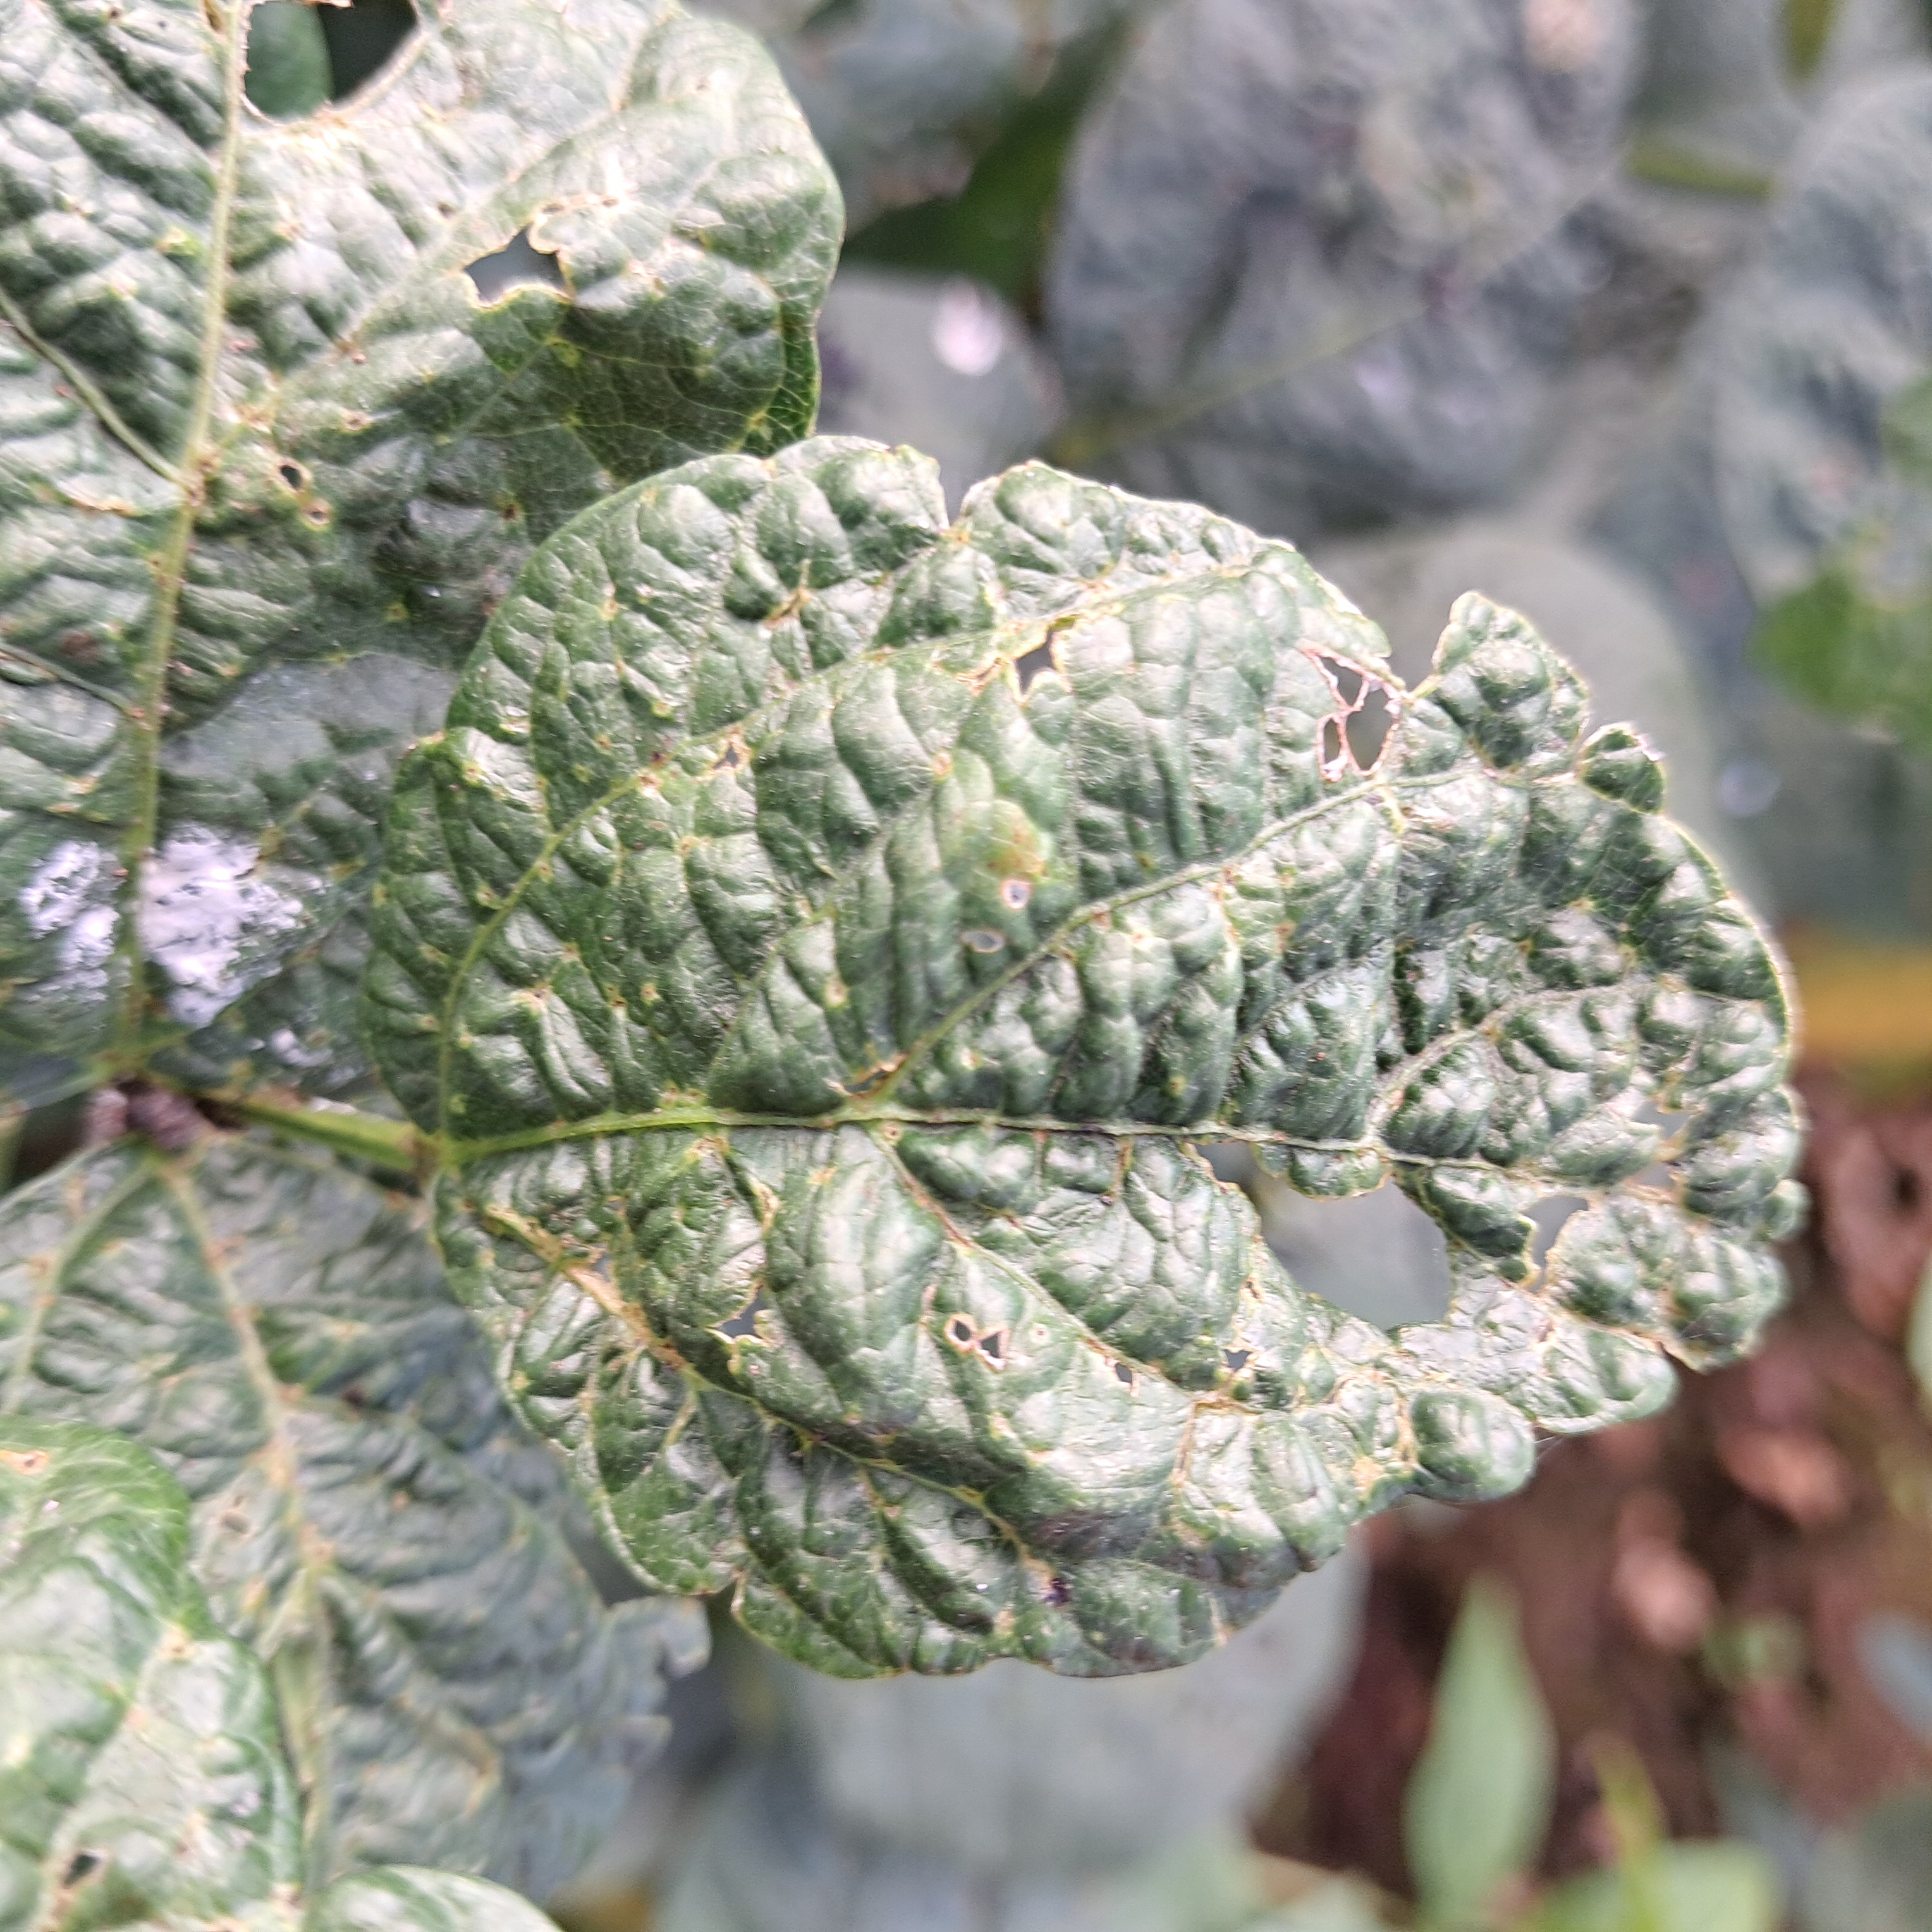
Label: Mosaic